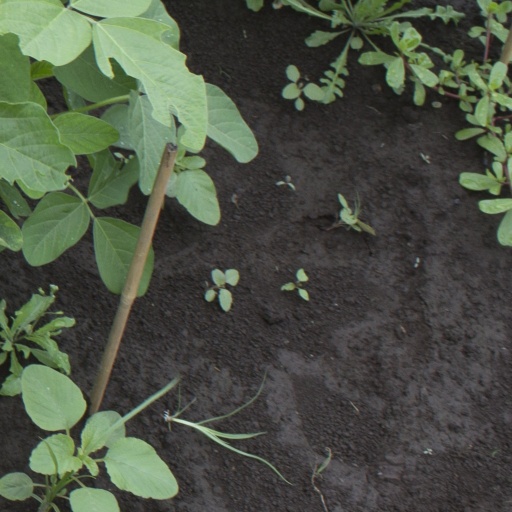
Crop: soybean